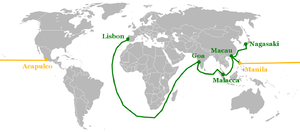
Macao / Historie / Portugisernes styre frem til 1800-tallet
Macao i Østasienhandelen
Macao er en tidligere portugisisk koloni beliggende en times sejlads med hurtigbåde fra Hongkong. Macao er en del af Kina og er forbundet både naturligt og med broer til fastlandet sydøst for Canton.